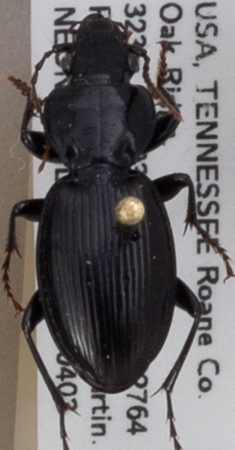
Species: Cyclotrachelus fucatus
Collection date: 2019-04-03
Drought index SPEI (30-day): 0.386
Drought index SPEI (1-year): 2.09
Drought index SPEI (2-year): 2.09